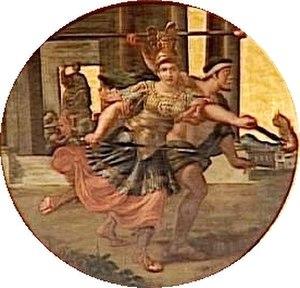
La fureur décrite à la base comme une émotion violente qui s'exprime à la suite d'une forte colère, peut être liée à une excitation irrésistible. Ce mot peut également dénommer un caractère de violence intense décrivant un comportement humain mais qui peut aussi être lié à un état naturel.